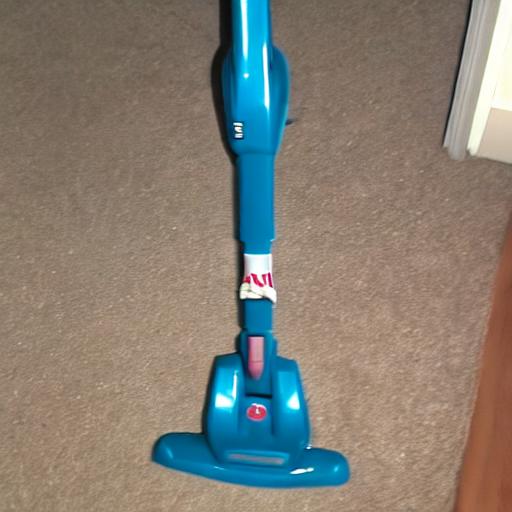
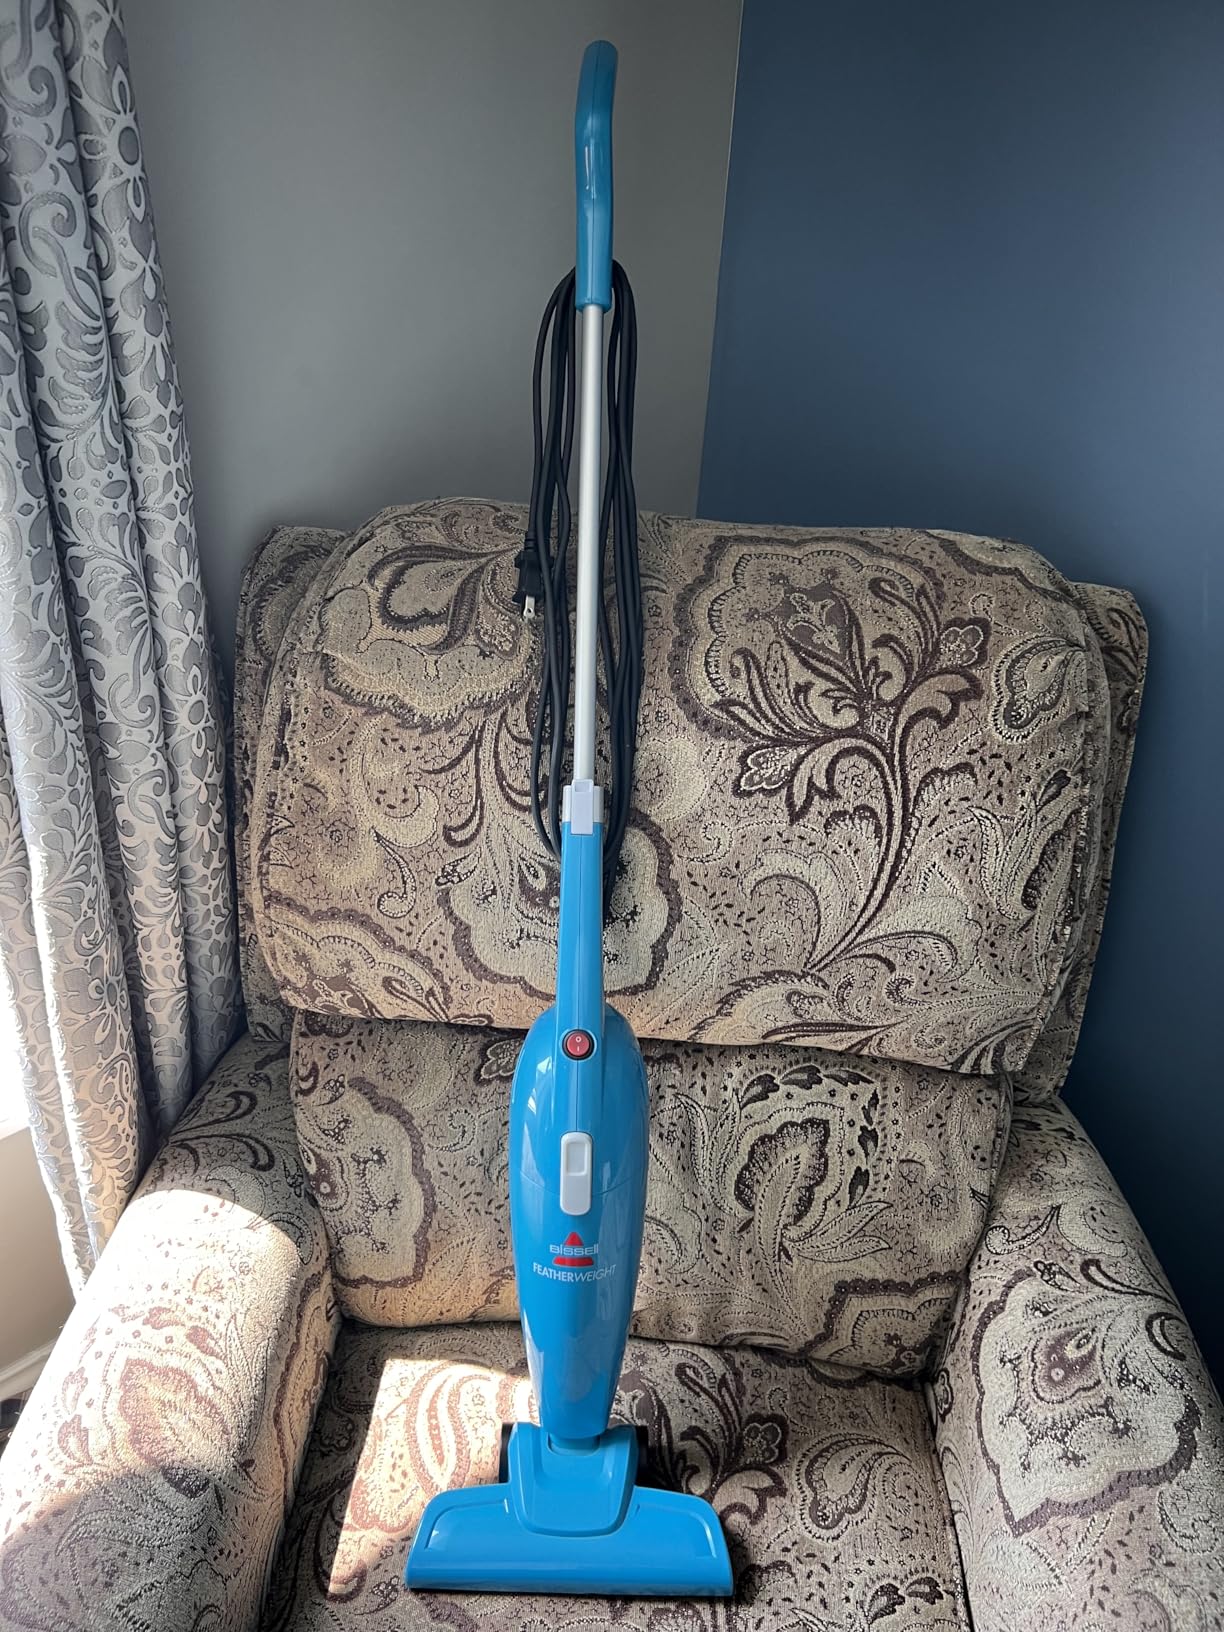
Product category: items_vacuum
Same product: no